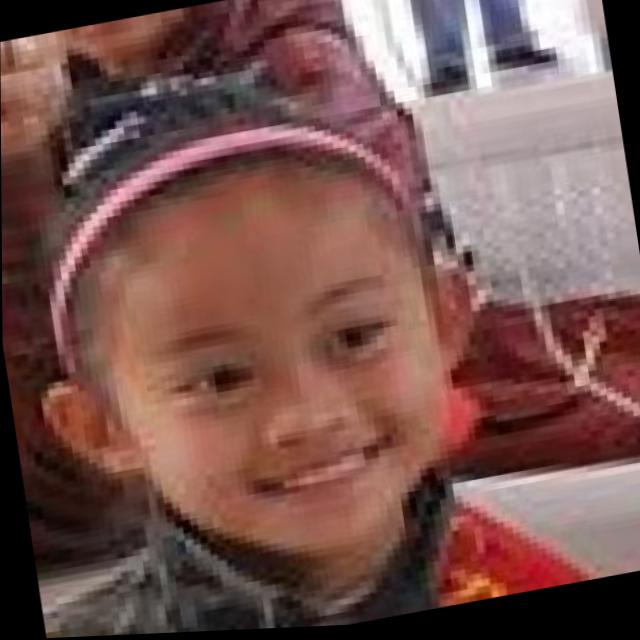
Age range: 0-12